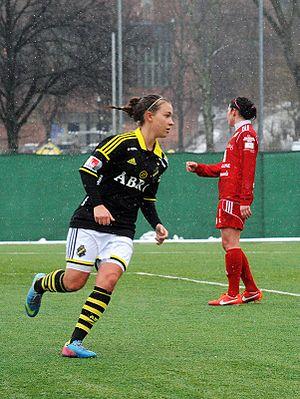
Julia Zigiotti Olme est une footballeuse internationale suédoise née le 24 décembre 1997.